Ivan Dziuba

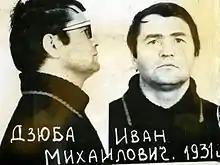
Official photo of Dziuba after his arrest

Born into a peasant family, Dziuba spoke Russian language until 17 years of age. In 1932, his family, fleeing from the famine, moved from their home village to the nearby workers' village Novotroyits'ke for a short time. Later, they moved to Olenevski Quarry (now Dokuchaievsk), where Dziuba finished secondary school No. 1. He graduated from Donetsk Pedagogical Institute, and pursued postgraduate studies in the Shevchenko Institute of Literature. His work was first published in 1959.